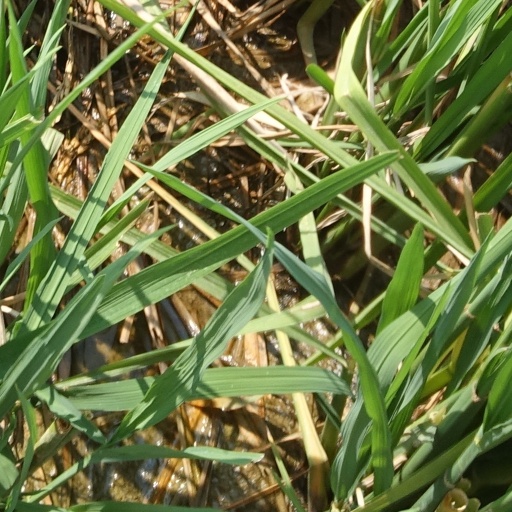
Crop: rice